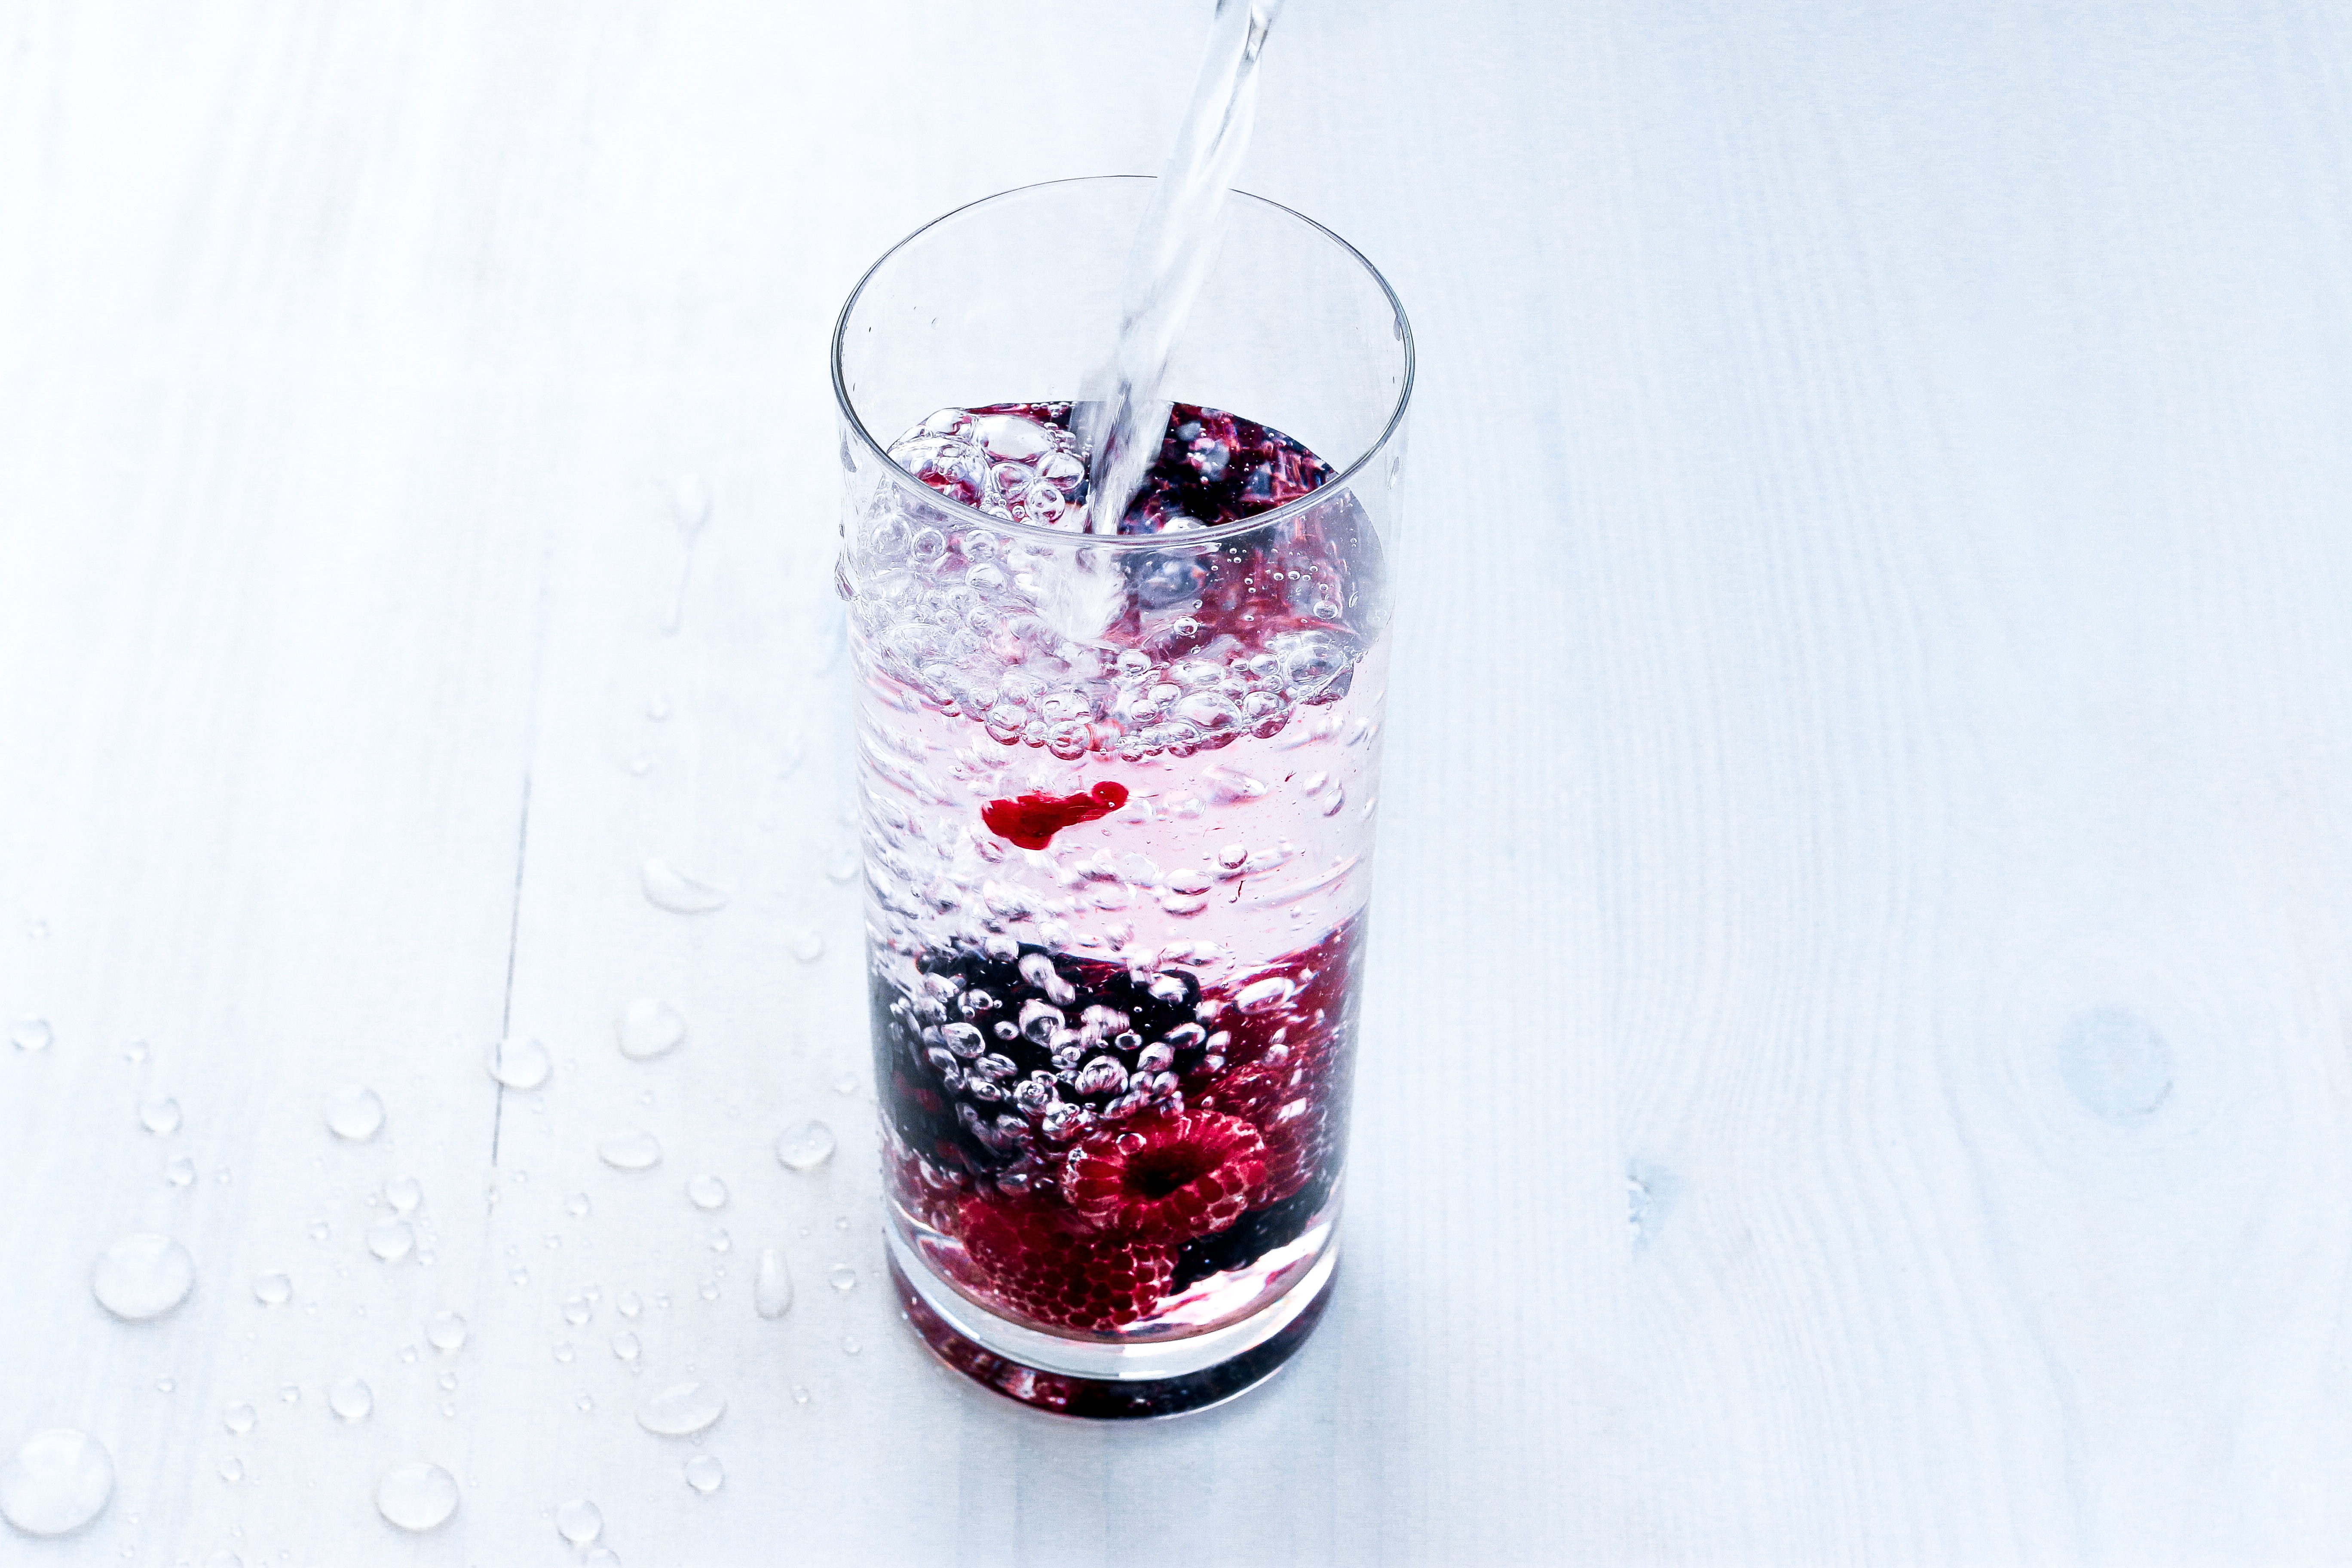
water, wood, fruit, wet, cup, drink, pink, health, cocktail, raspberries, rosa, drops, diet, blackberries, drops of water, transparency, soft drink, drop of rain, distilled beverage